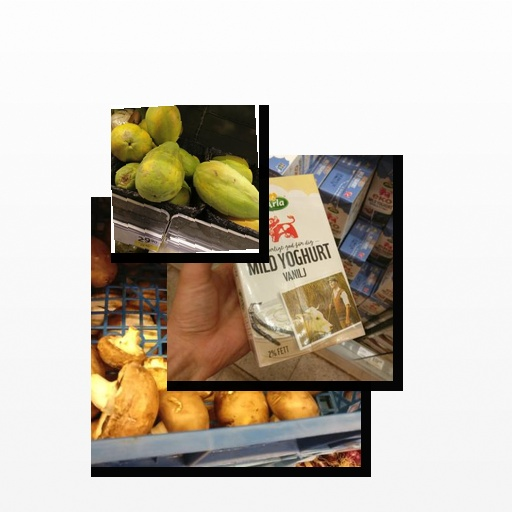
Food items: papaya, vanilla_yogurt, mushroom